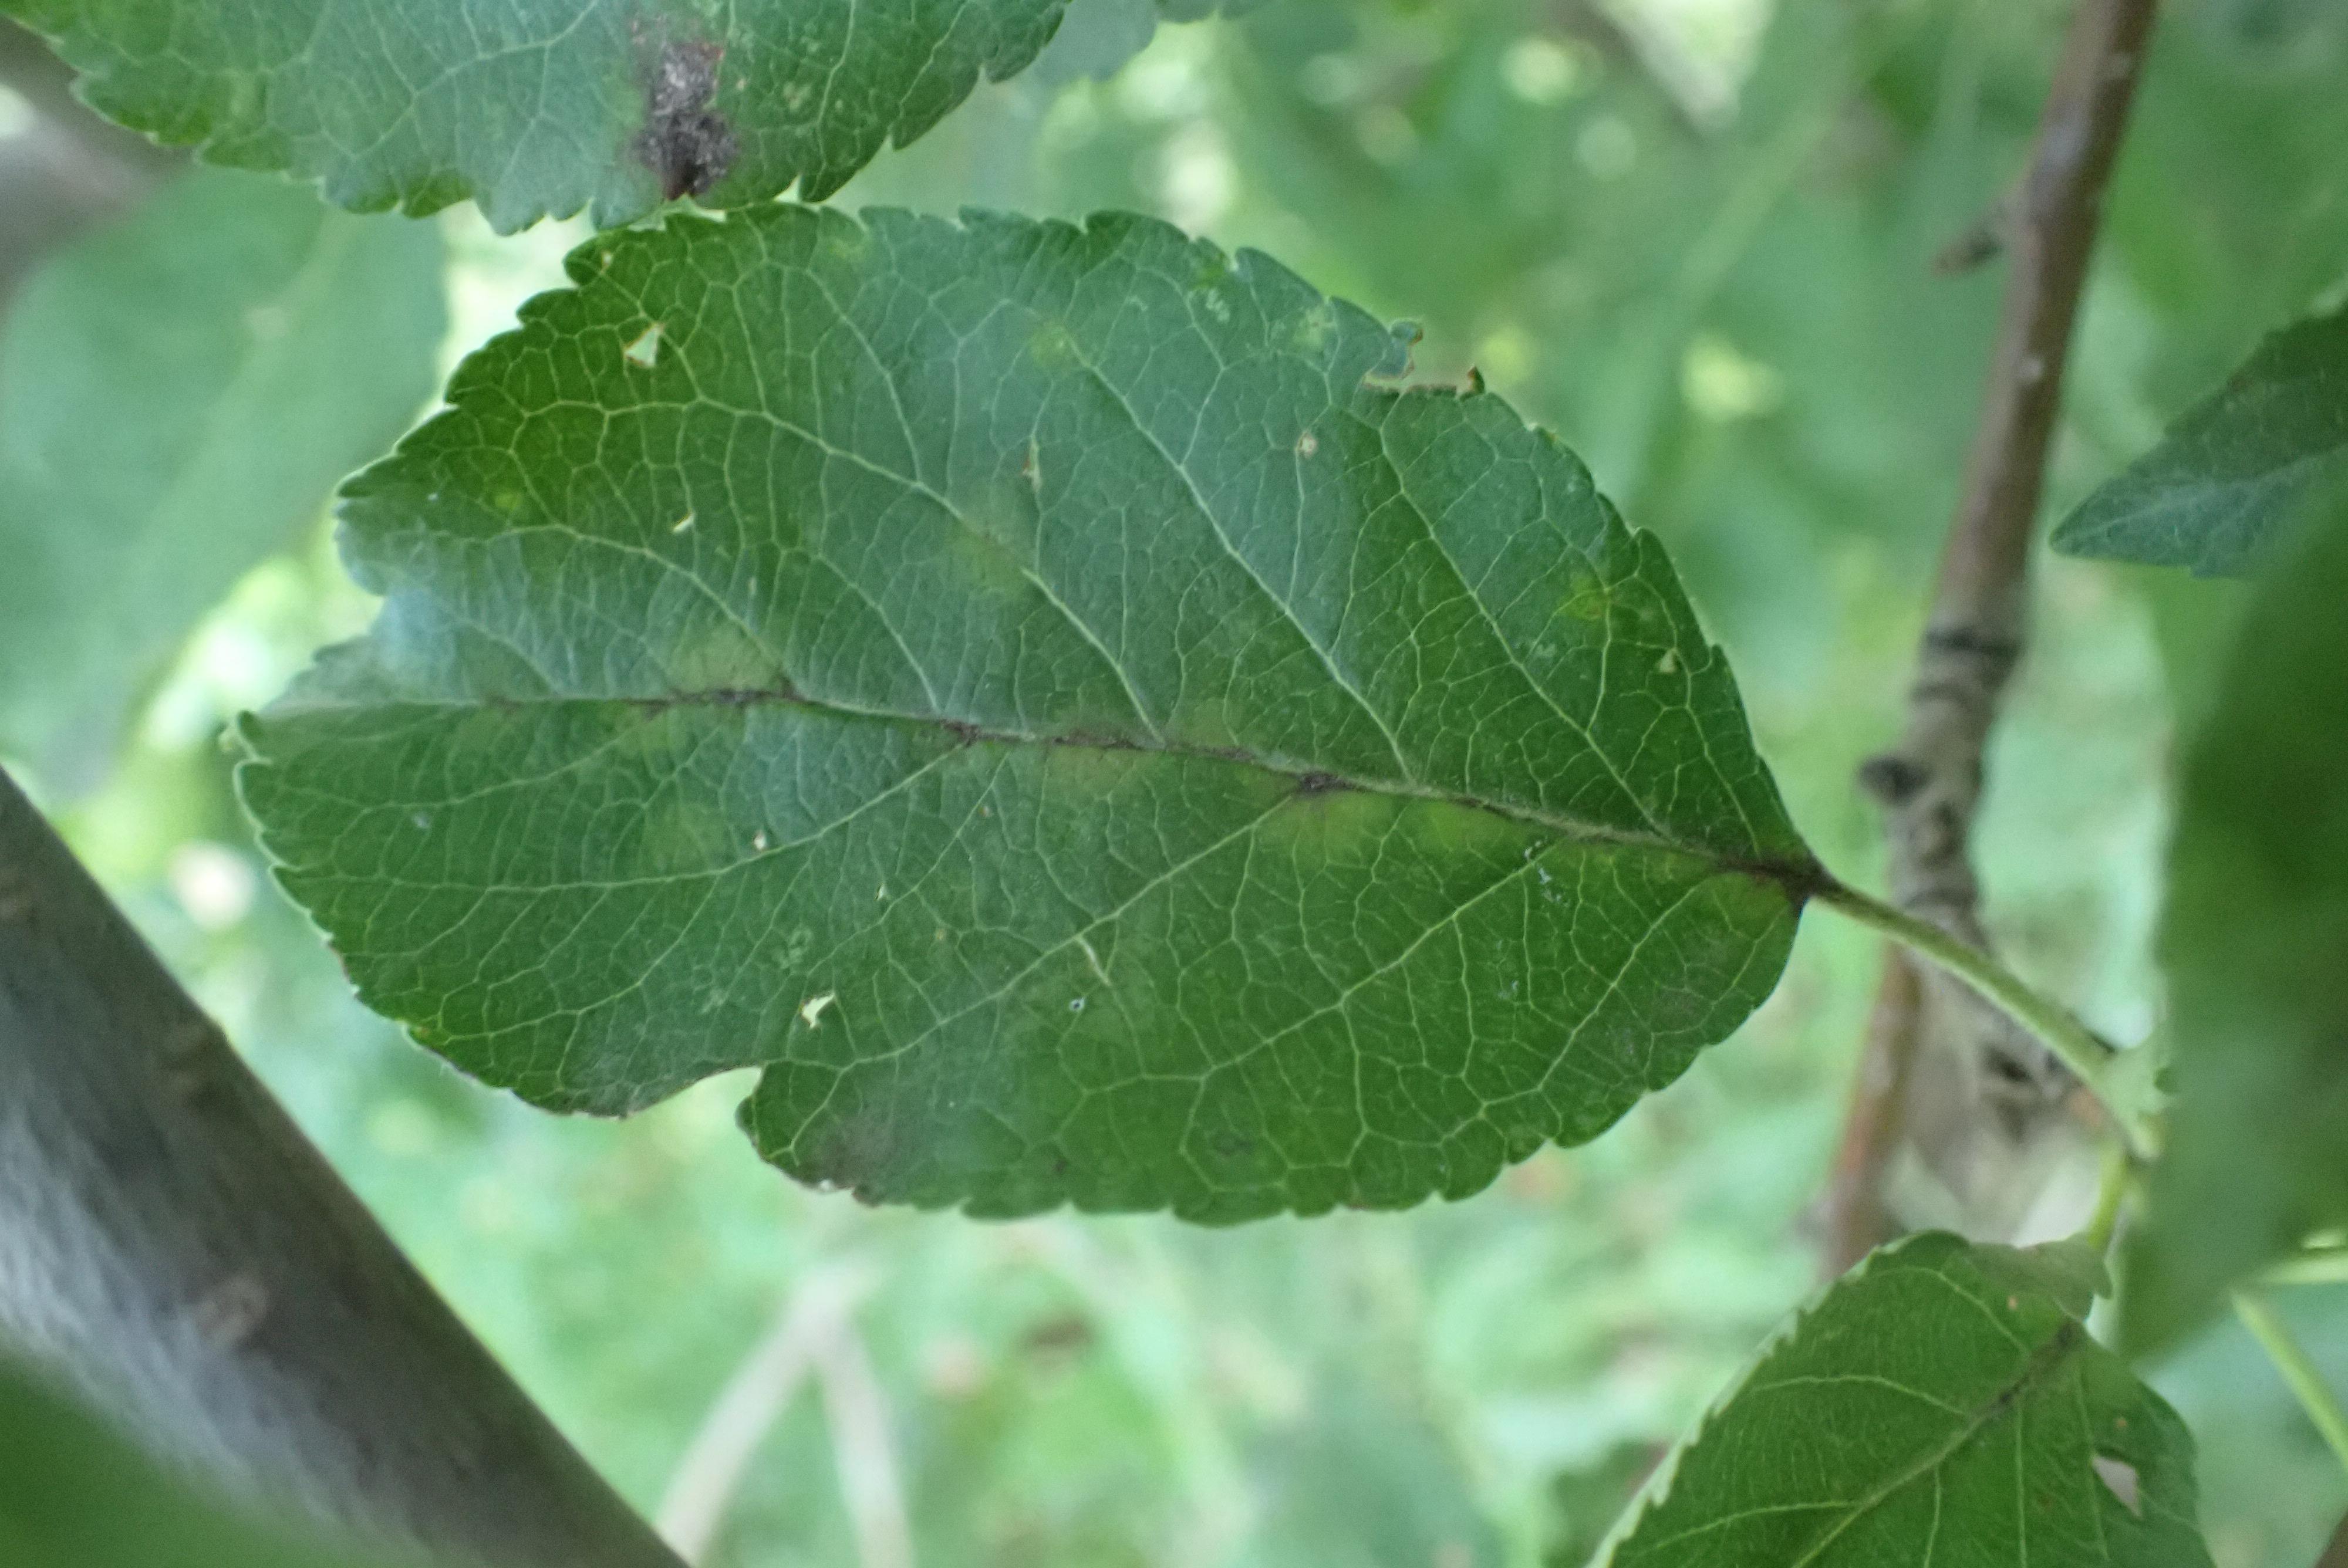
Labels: scab